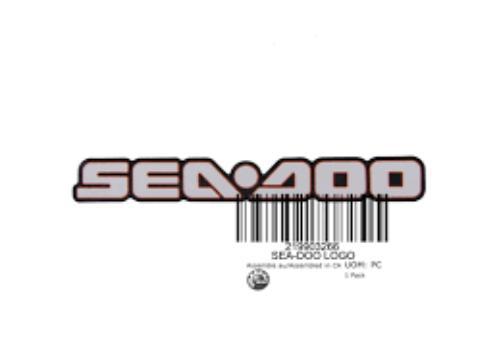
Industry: Sports